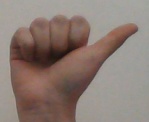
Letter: dhad